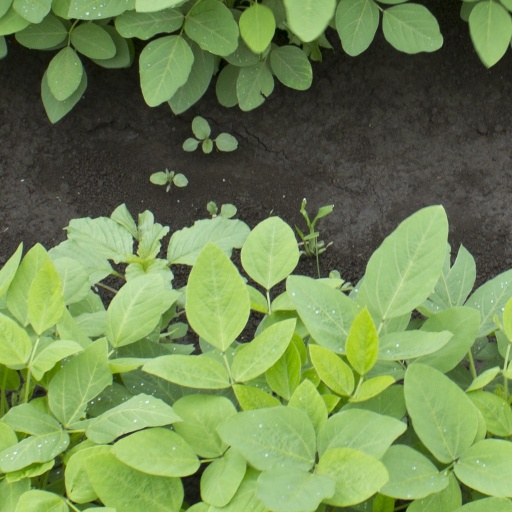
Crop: soybean